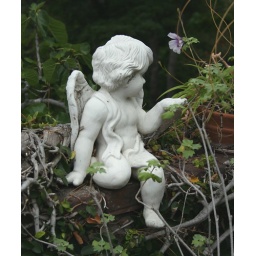
Photos of the flowers around my aunt's house